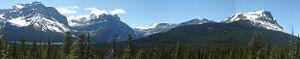
Les monts Waputik sont un massif montagneux situé à l'ouest de la Bow Valley, à l'est de Bath Creek, et au sud de Balfour Creek dans les Rocheuses canadiennes.